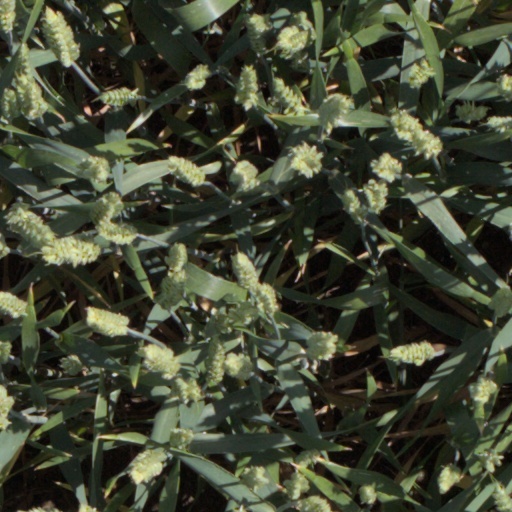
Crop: wheat